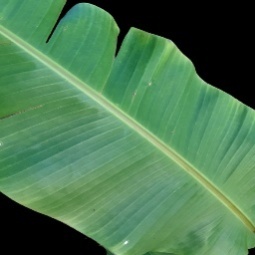
Label: Healthy